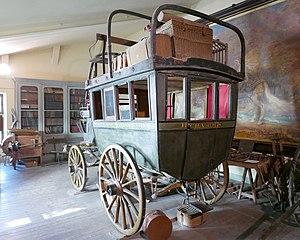
Avignon (Vaucluse, Provence, France), palais du Roure, la patache Maillane-Graveson régulièrement empruntée par Frédéric Mistral.
La patache était à l'origine un navire affecté au service d'un autre plus important, pour effectuer de petites missions, porter le courrier, etc. C'était aussi un navire servant à la douane ou au fisc.